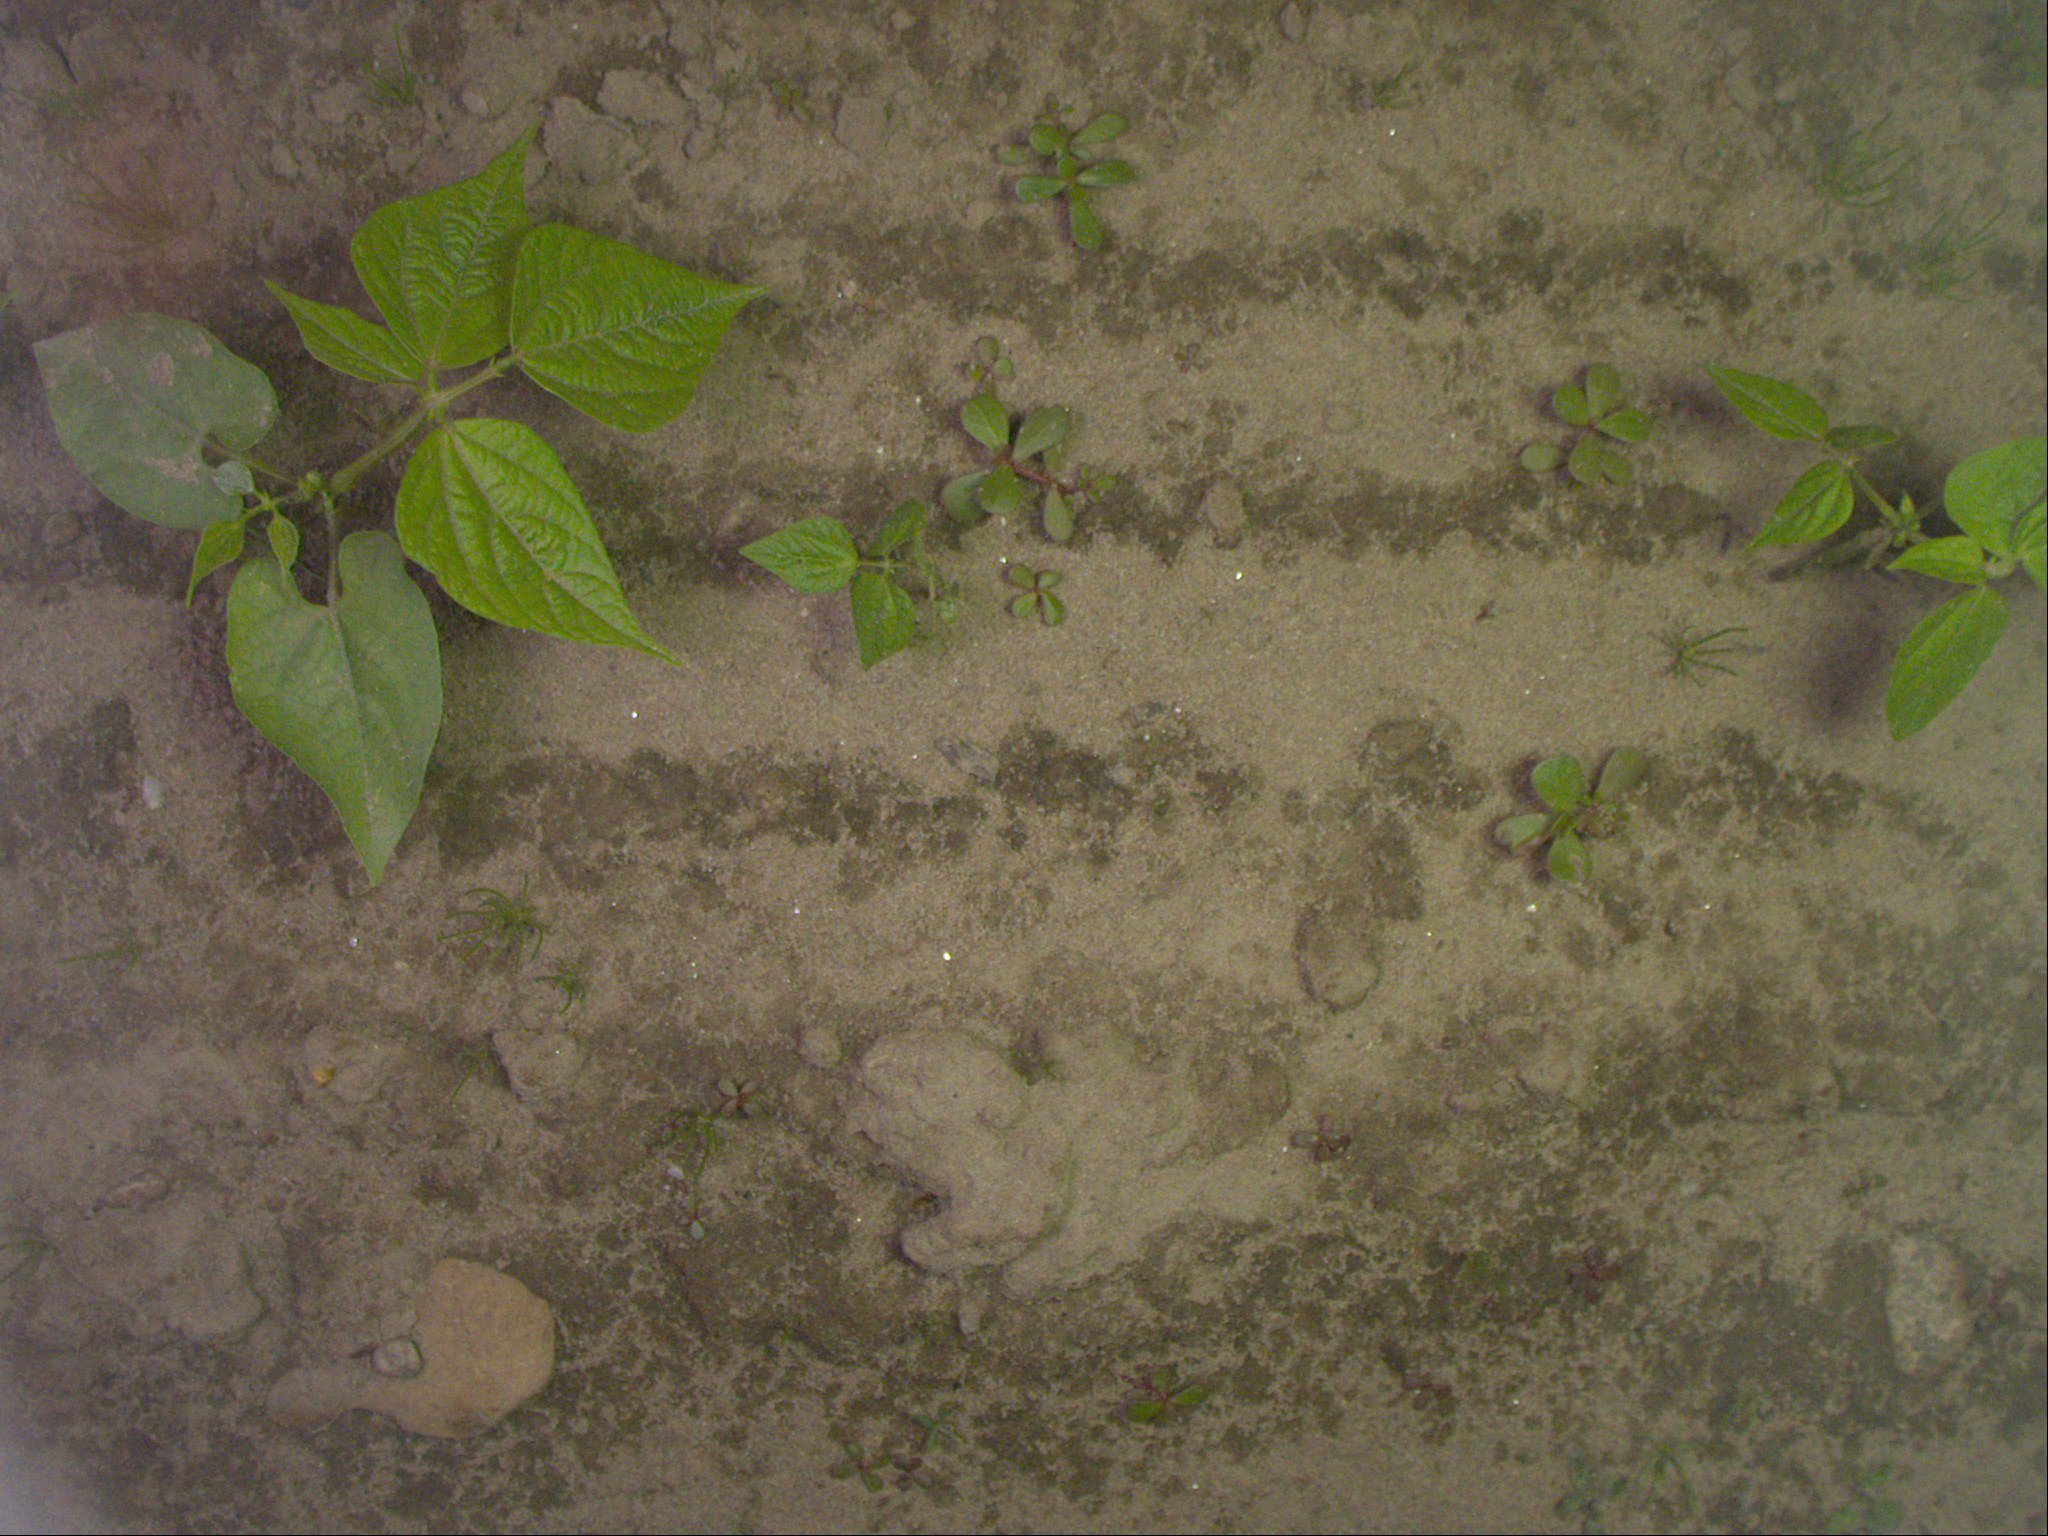
Crop: bean
Objects: bean, stem_bean, bean, stem_bean, bean, stem_bean